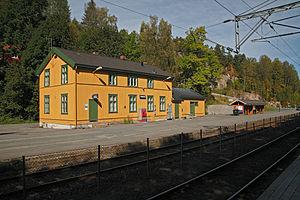
La gare de Heggedal est une gare ferroviaire située près du village de Heggedal dans la commune d'Asker. Elle fut inaugurée en 1874 comme faisant partie de la ligne Christiania - Drammenbanen.